Micrometeoroid

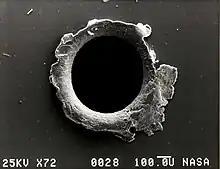
Electron micrograph image of an orbital debris hole made in the panel of the Solar Max satellite

Micrometeoroids pose a significant threat to space exploration. The average velocity of micrometeoroids relative to a spacecraft in orbit is 10 kilometers per second (22,500 mph). Resistance to micrometeoroid impact is a significant design challenge for spacecraft and space suit designers ("See Thermal Micrometeoroid Garment"). While the tiny sizes of most micrometeoroids limits the damage incurred, the high velocity impacts will constantly degrade the outer casing of spacecraft in a manner analogous to sandblasting. Long term exposure can threaten the functionality of spacecraft systems.